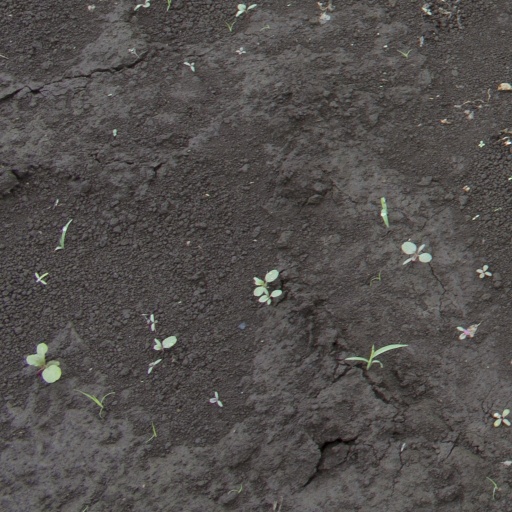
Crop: soybean